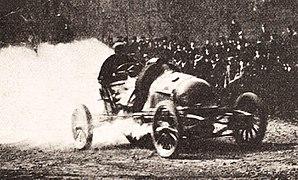
Maurice Bernin vainqueur de la course de côte d'Eagle Rock 1904, avec la Renault 60 hp (pneus Michelin) - La Vie au Grand Air du 8 décembre 1904, p. 1001
La Renault Type AE est un modèle d'automobile de compétition du constructeur automobile Renault de 1905.
Maurice G. Bernin est un pilote automobile d'origine française des années 1900, ayant accompli l'essentiel de sa carrière sportive aux États-Unis entre 1903 et 1908, uniquement sur des voitures de Louis Renault en six saisons.